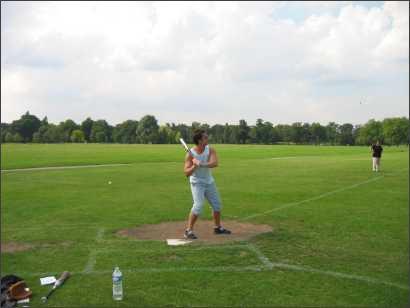
Weather: cloudy or overcast